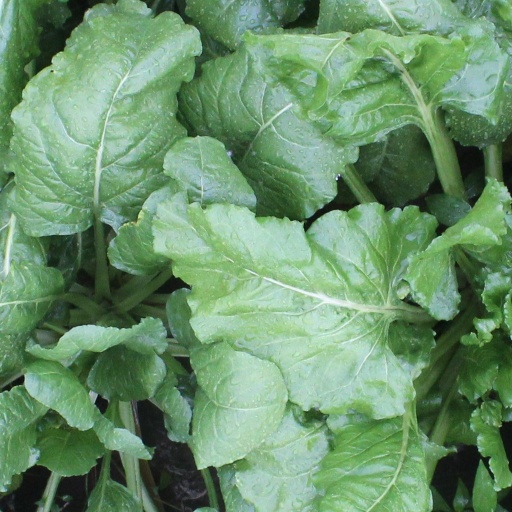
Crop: sugar beet